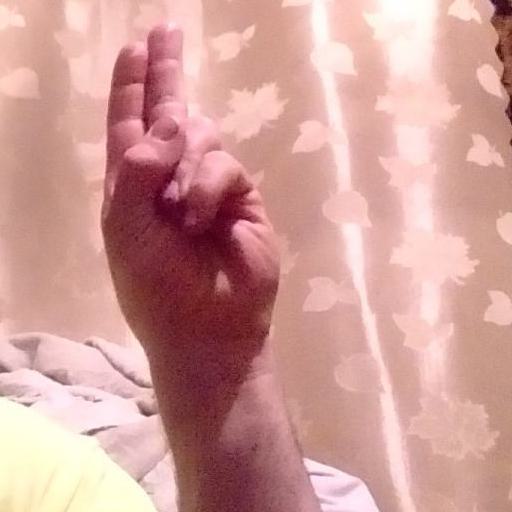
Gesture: two_up